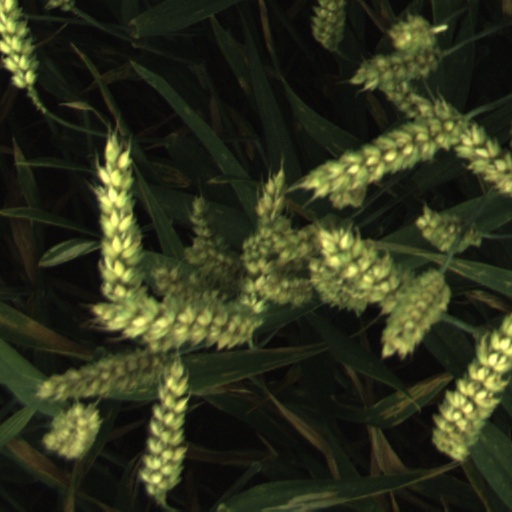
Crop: wheat